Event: Nepal Earthquake
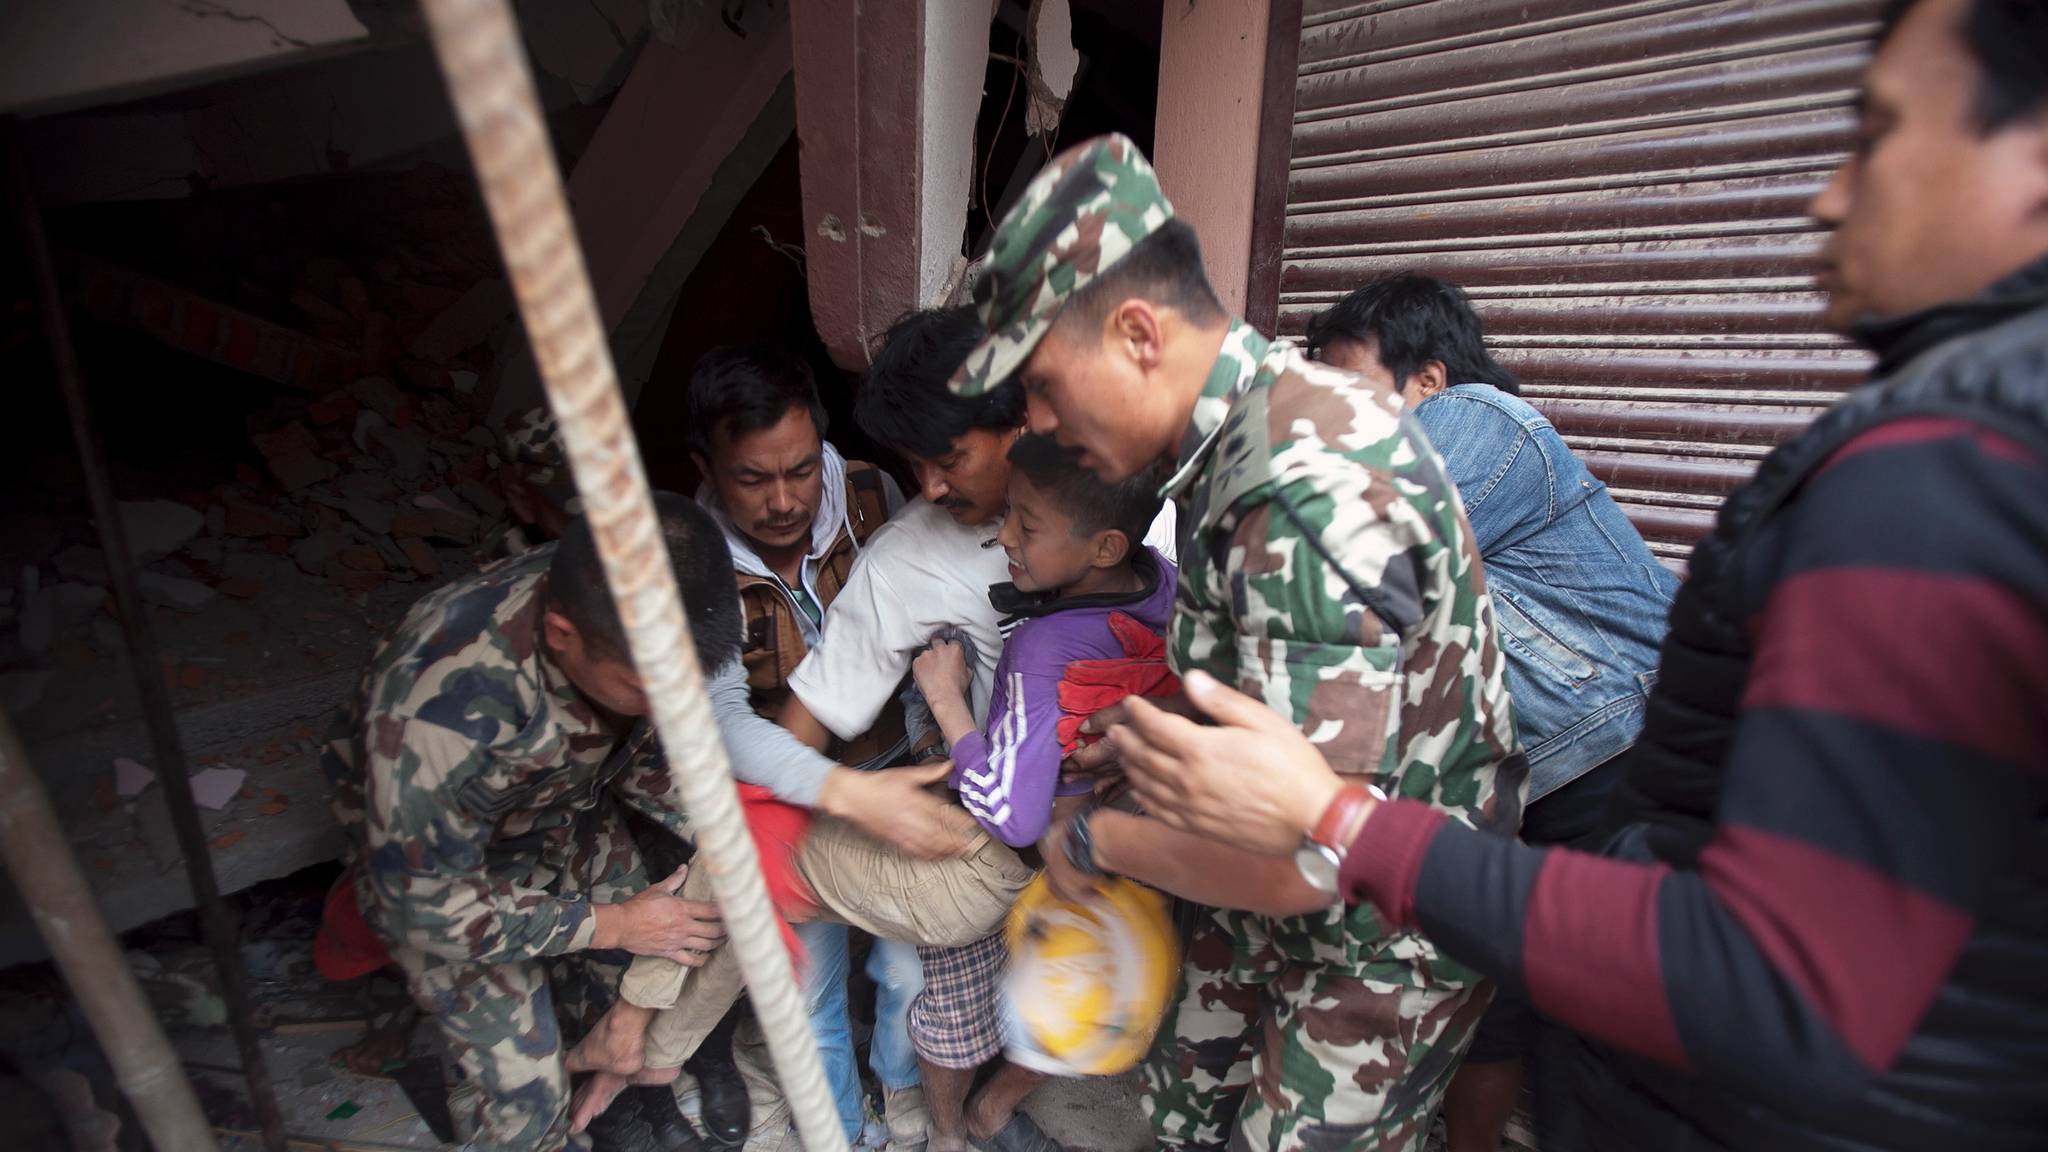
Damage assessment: no_damage